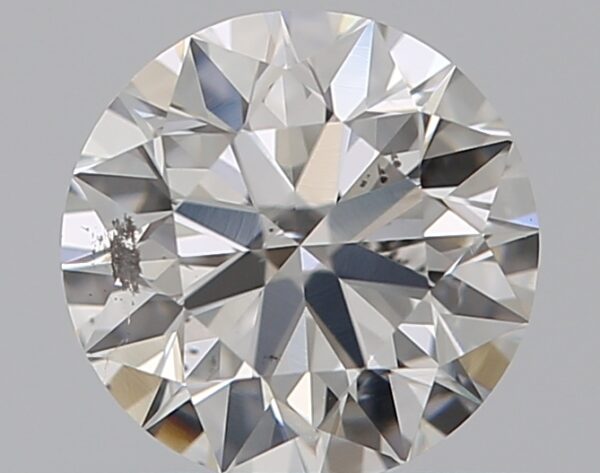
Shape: round
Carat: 0.59
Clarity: SI2
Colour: G
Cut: EX
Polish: EX
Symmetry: EX
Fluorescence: N
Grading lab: GIA
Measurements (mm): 5.36 x 5.39 x 3.33